Austracantha

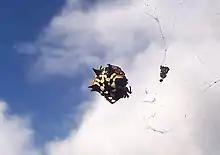
A female on its orb web from the Victorian High Country

Jewel spiders are unusual in that they deliberately make their support threads visible to larger animals. They do this by adding white silk tufts along the support threads at intervals of about . It is believed that this is to prevent larger animals from inadvertently walking into the webs and damaging them. Nonetheless, the webs may sometimes be encountered damaged and reduced to only a few threads. The webs are more or less permanent, unlike many other orb weaver spiders which regularly destroy and rebuild their webs every day. Females do not make retreats near their webs. Instead they rest in the centre of the web with their head downwards. Males are usually found on nearby vegetation.